Revolta da Armada

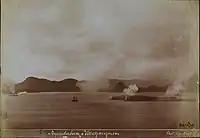
Rare photo: Artillery fire exchange between the Rebel Battleship "Aquidabã" and the Army Fortress Villegaignon during the Battle of Guanabara Bay.

On 7 December, rear admiral Luis Filipe Saldanha da Gama, then director of the Naval School, joined the movement, taking over the rebels in Rio de Janeiro, beginning the second phase of the Navy Revolt. By this time, the rebels had little ammunition and no food. The São José Fortress, on Cobras Island, was practically destroyed by the loyalist troops. On 9 February 1894, the rebels, under the command of Saldanha da Gama, landed at Ponta da Armação, in the city of Niterói, but were defeated. They were also defeated in Governador Island.